Orbital emphysema

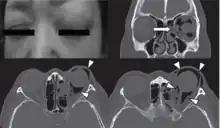
Woman with preorbital swelling in orbital emphysema shown in CT scans

Orbital emphysema (/ˈɔː(r)bɪt(ə)l ˌemfɪˈsiːmə/, also known as pneumo-orbit) is a medical condition that refers to the trapping of air within the loose subcutaneous around the orbit that is generally characterized by sudden onset swelling and bruising at the impacted eye, with or without deterioration of vision, which the severity depends on the density of air trapped under the orbital soft tissue spaces.